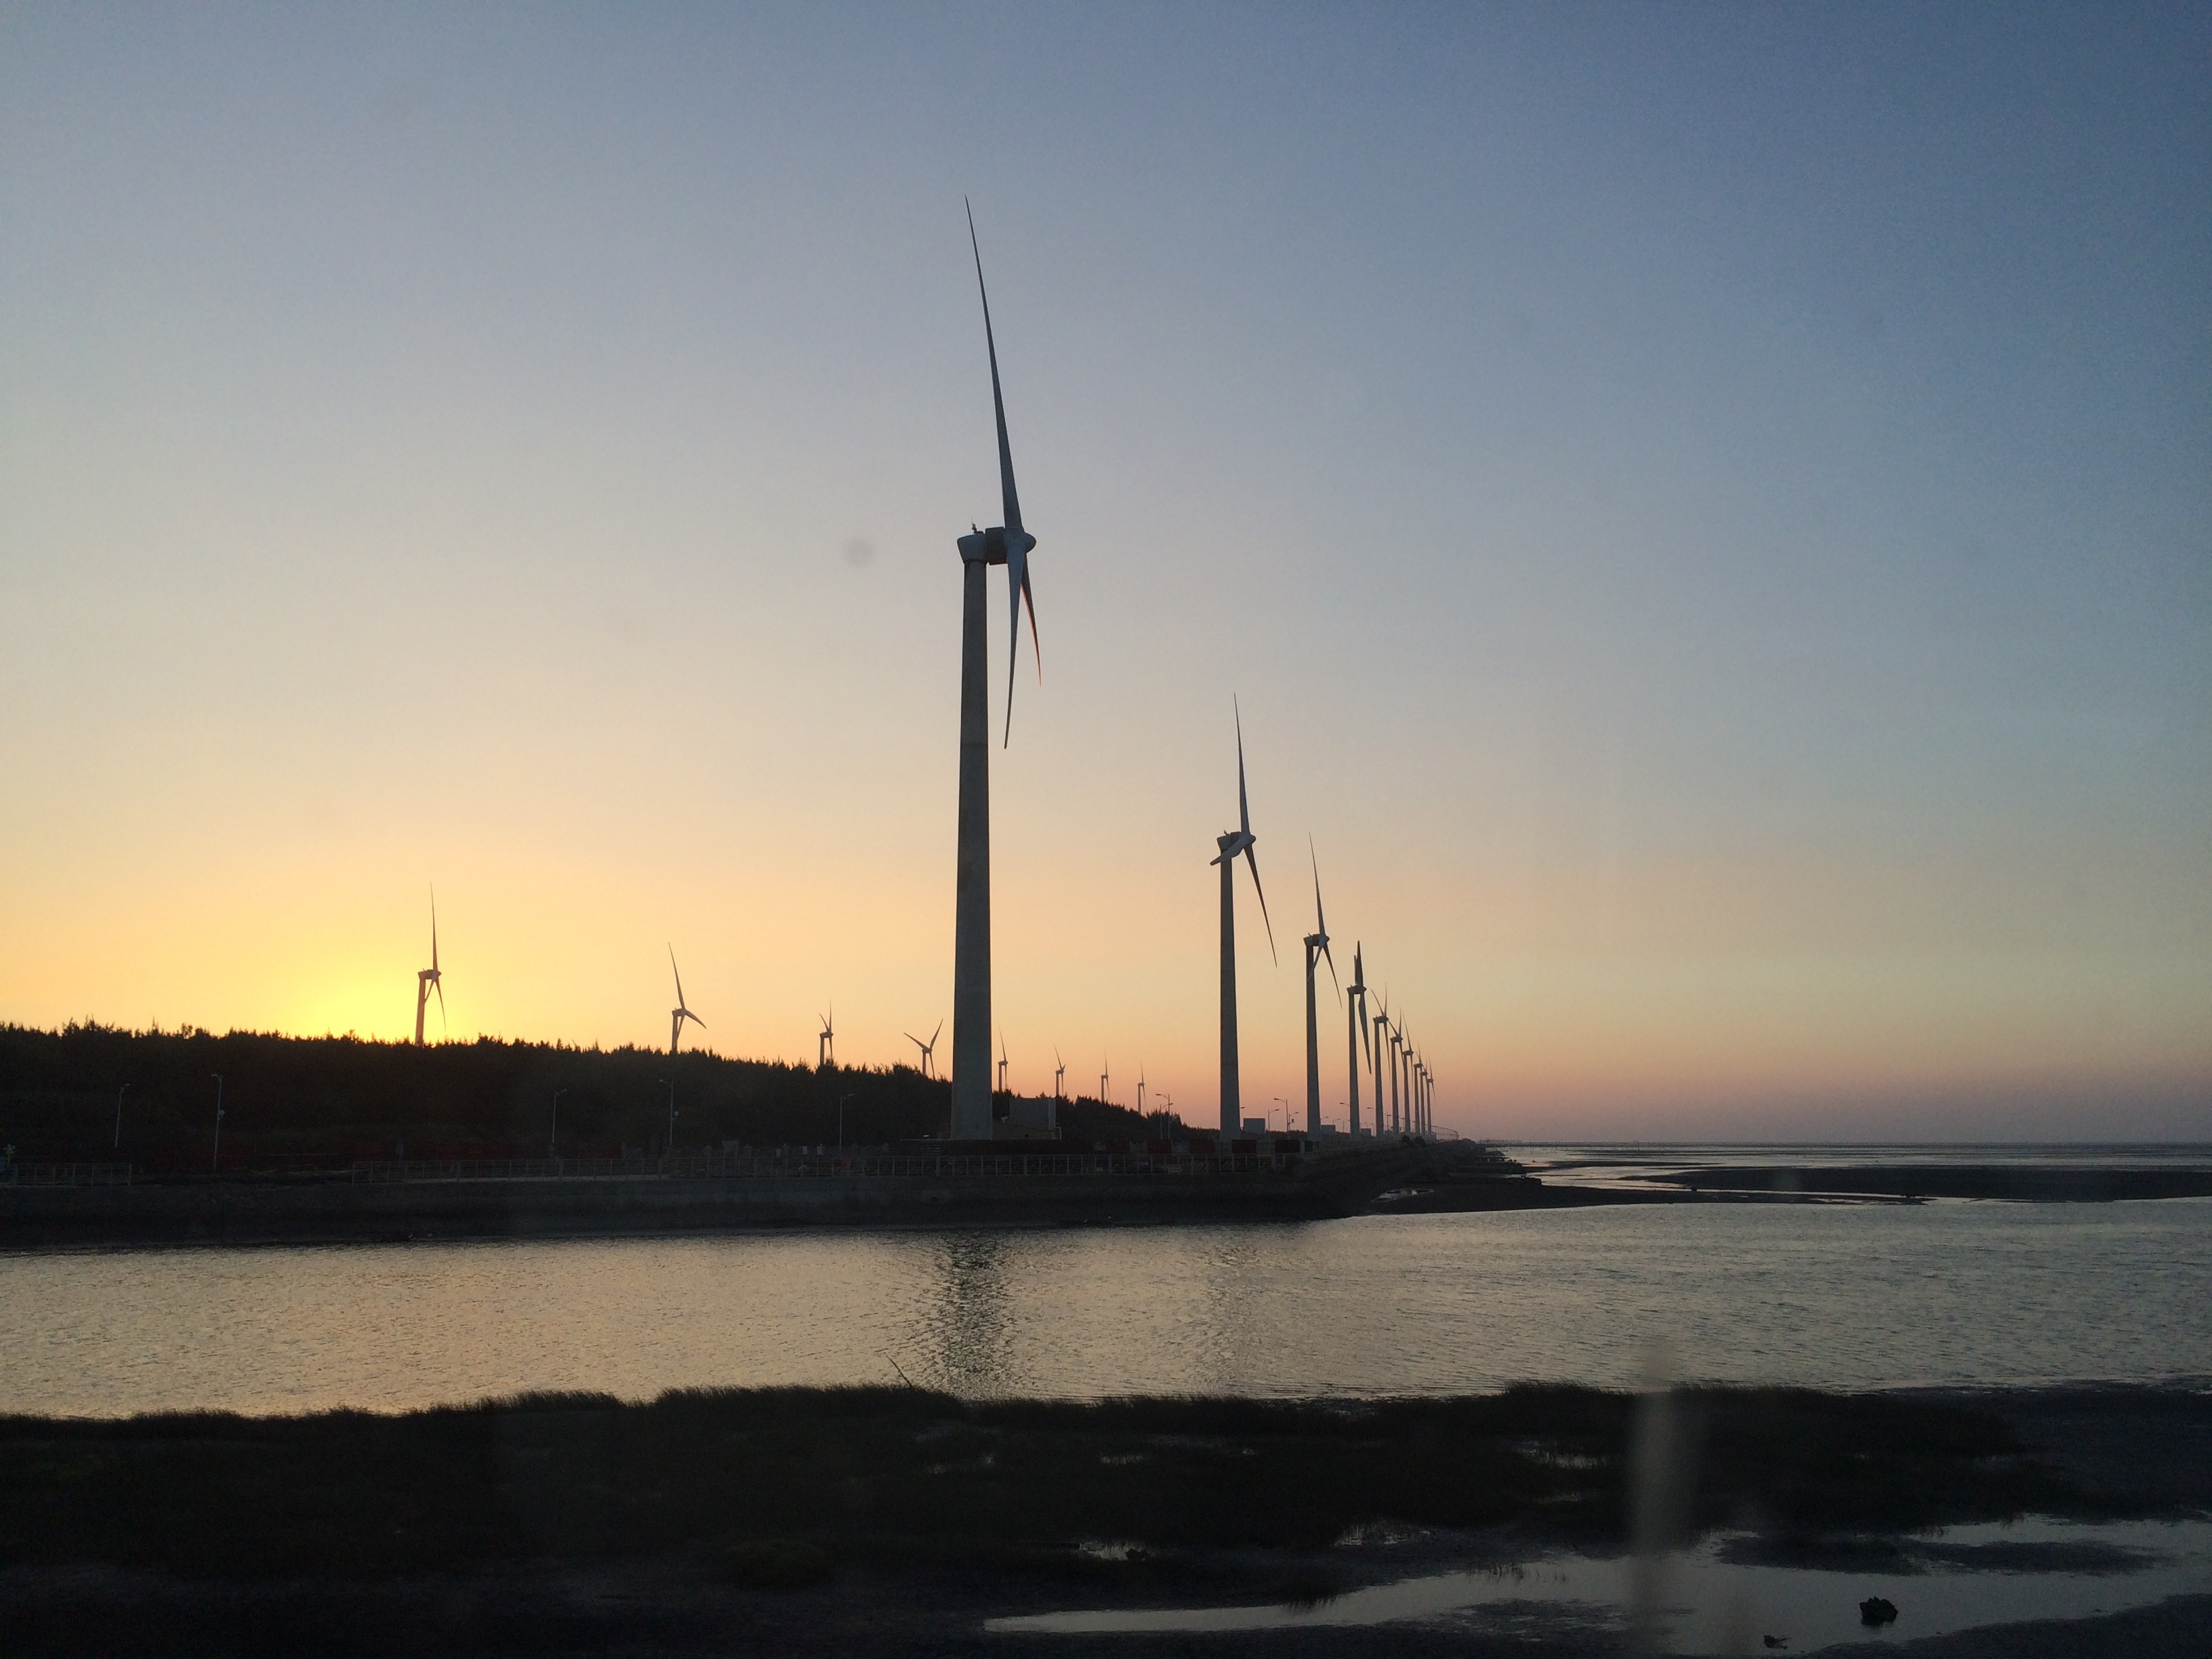
sea, coast, ocean, horizon, sunrise, sunset, morning, wind, dawn, dusk, evening, vehicle, tower, mast, wind farm